Panagyurishte Treasure

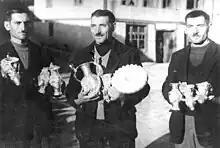
Deikov Brothers holding the treasure

It was accidentally discovered on 8 December 1949 by three brothers, Pavel, Petko, and Michail Deikov, who worked together at the region of “Merul” tile factory near the railway station of the town of Panagyurishte, Bulgaria. At the time of its discovery it was considered "the richest treasure to have been unearthed in Europe since World War II.".